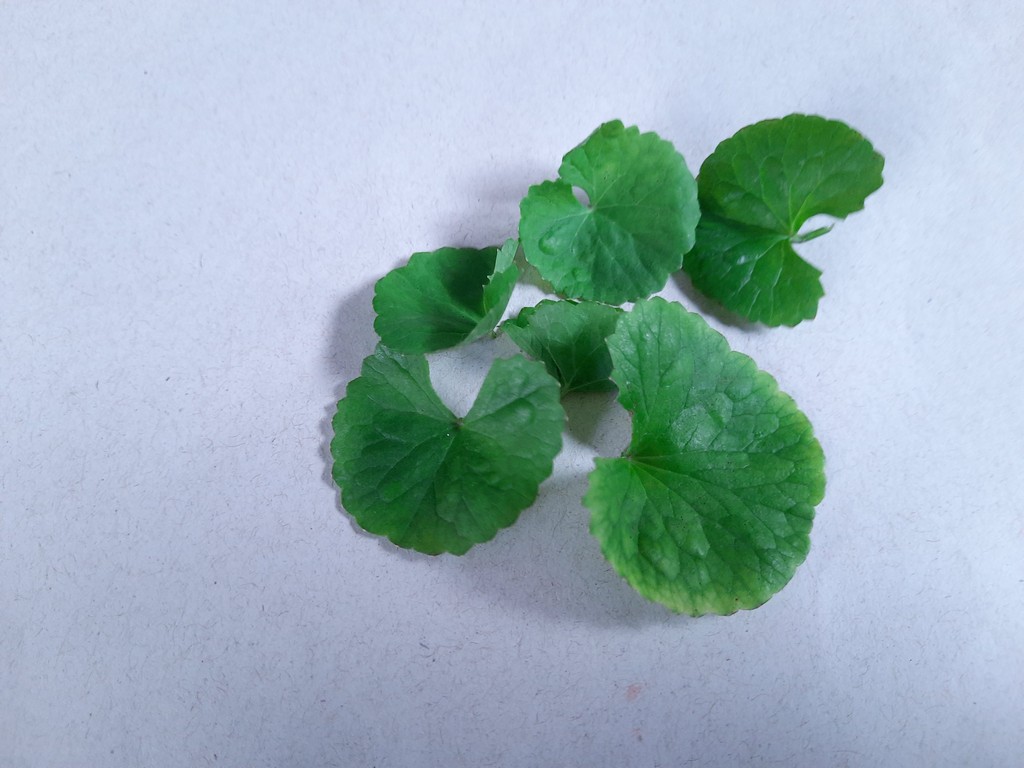
Label: Healthy